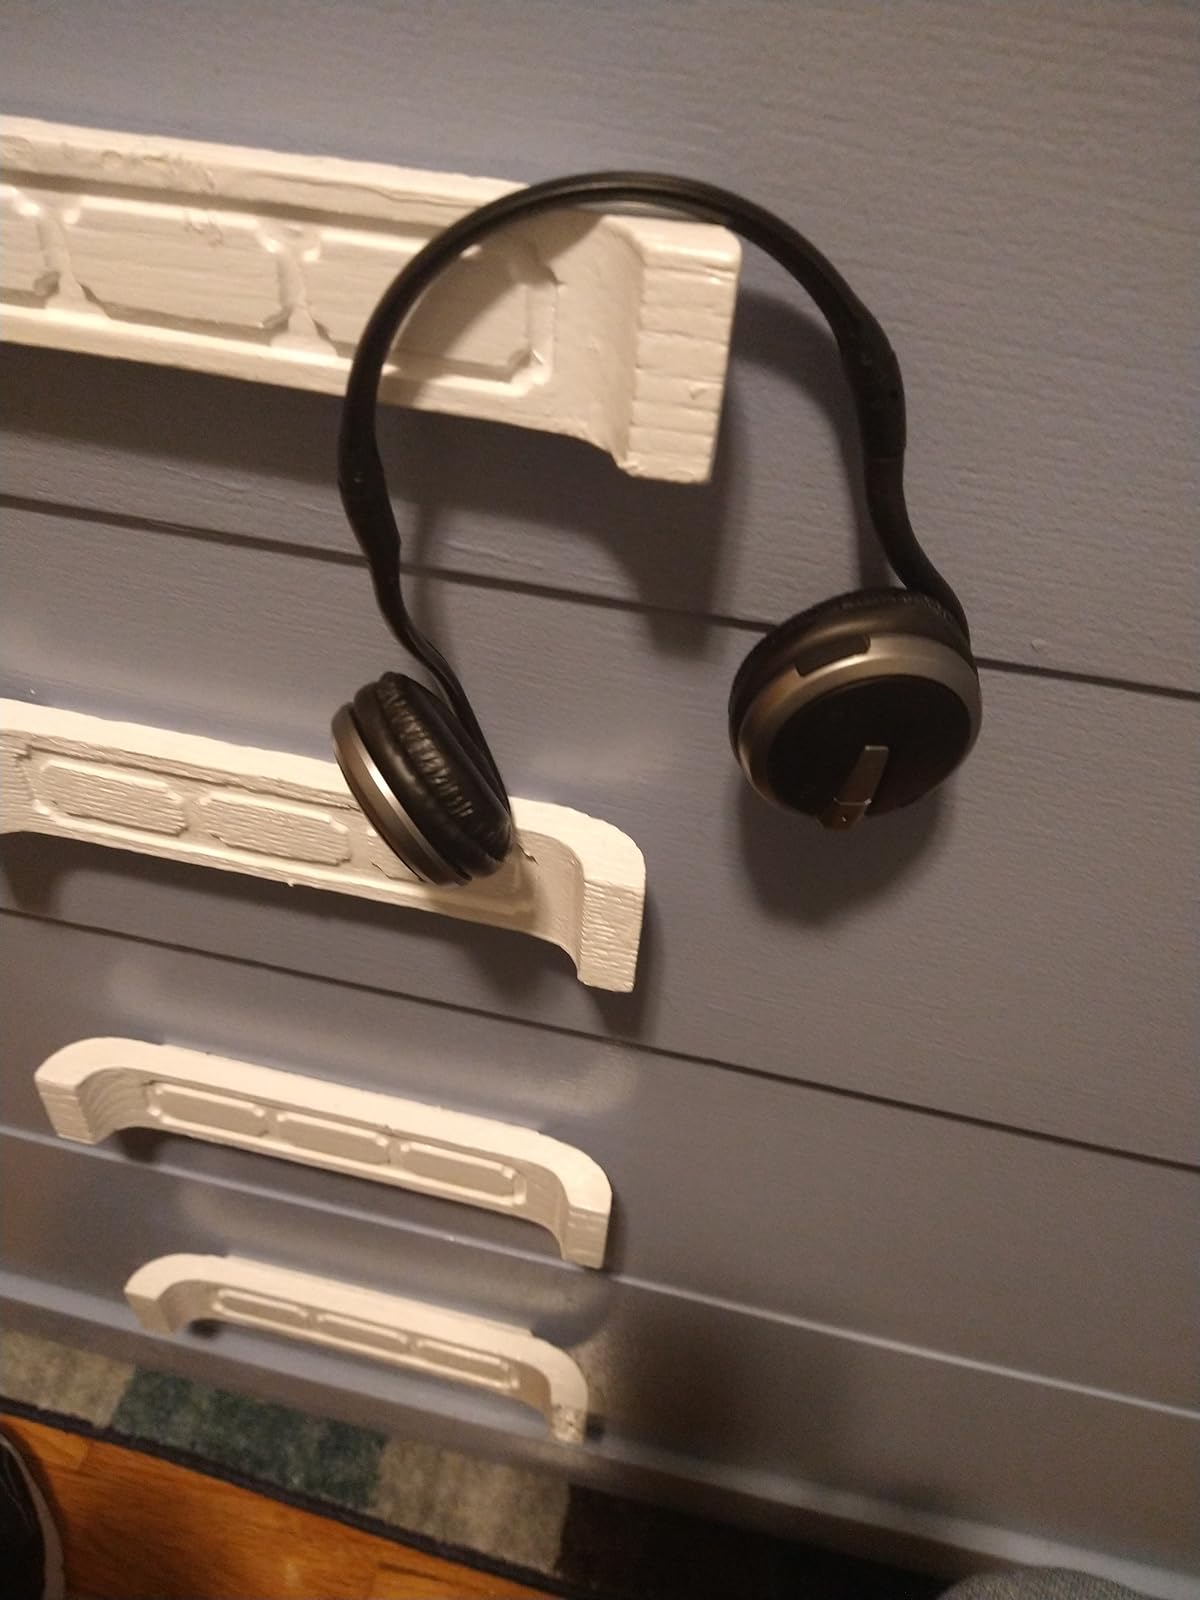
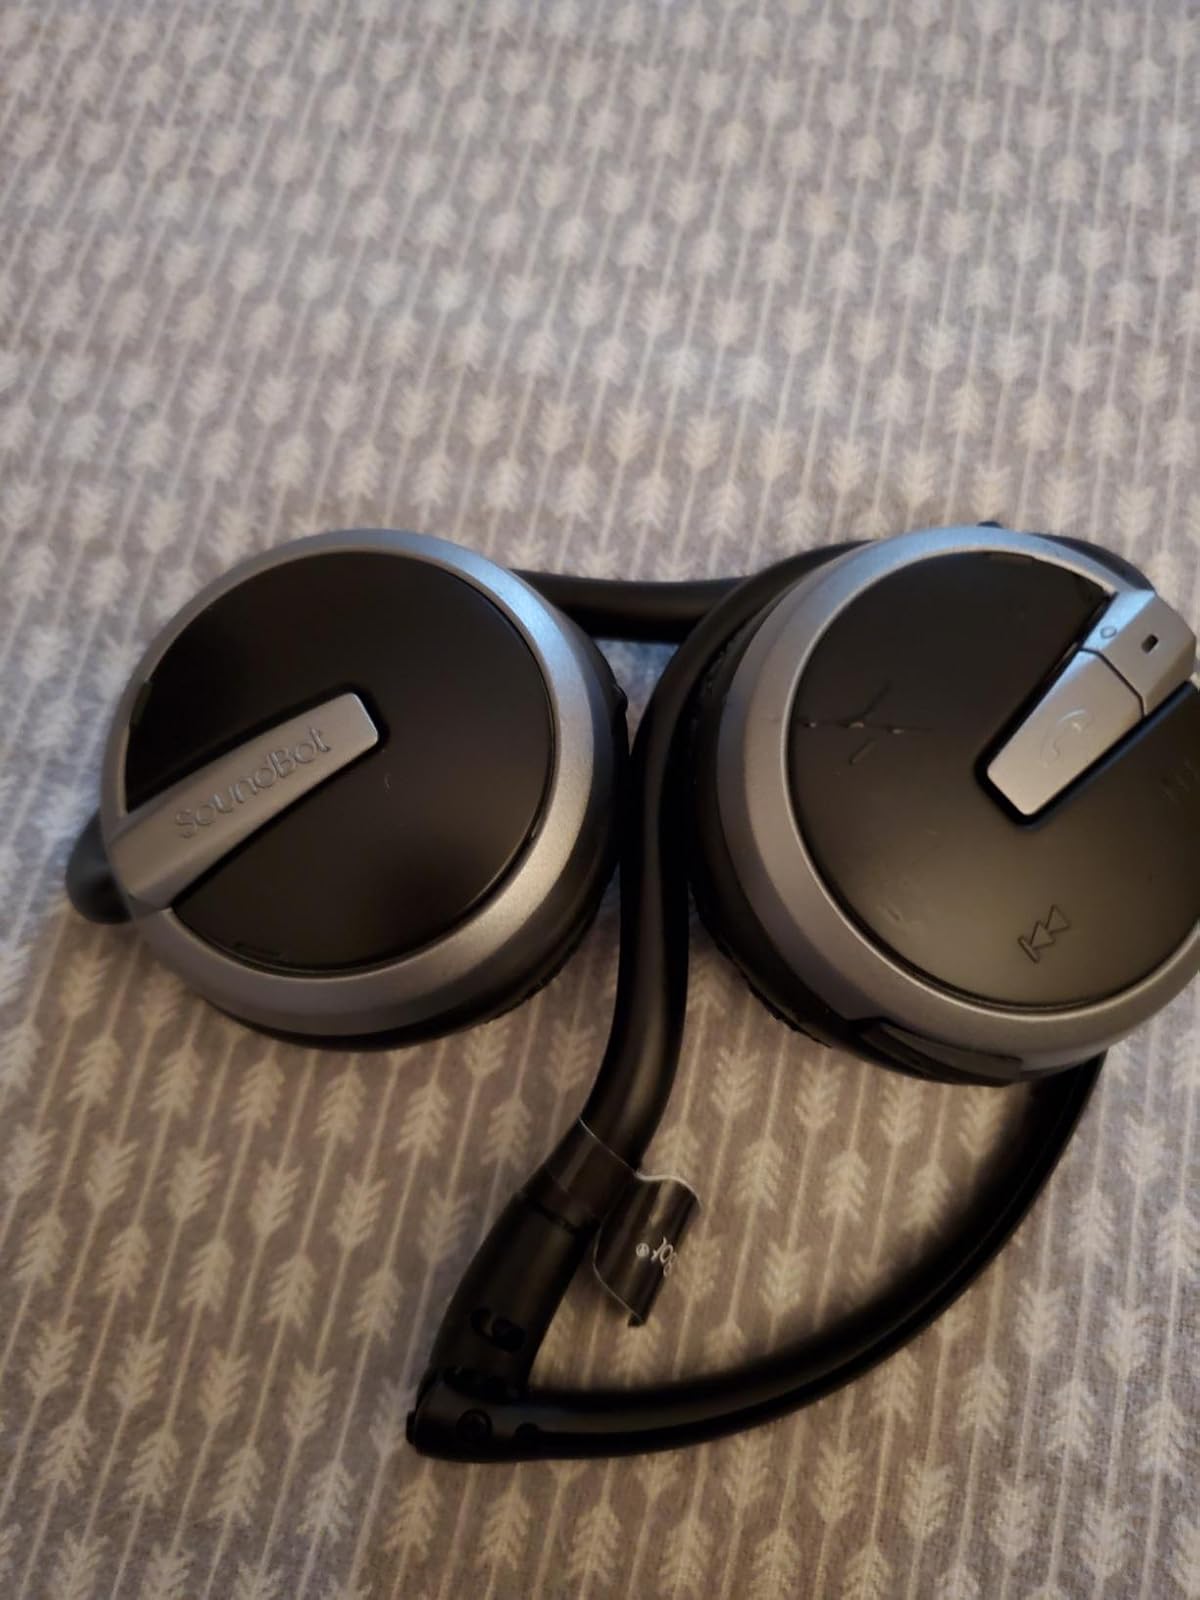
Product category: headphones
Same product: yes